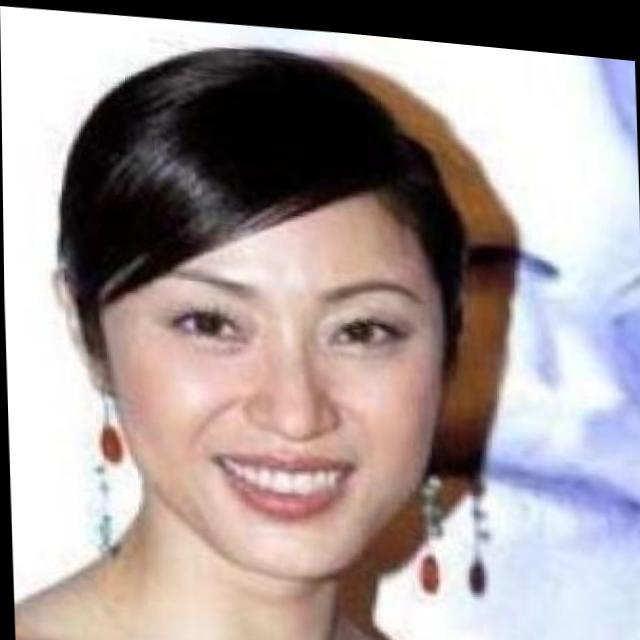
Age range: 45-64